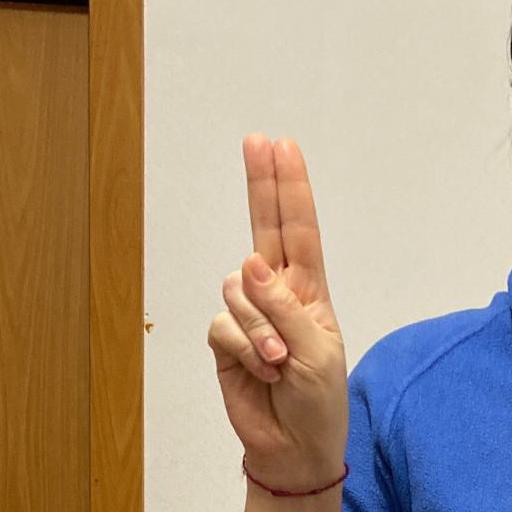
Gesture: two_up